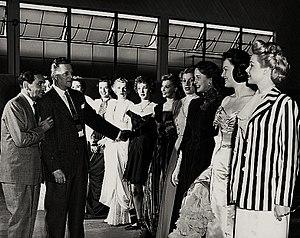
Robert « Bob » Alton est un chorégraphe, danseur et réalisateur américain, né Robert Alton Hart le 28 janvier 1906 à Bennington, mort le 12 juin 1957 à Los Angeles.
Irving Berlin, de son vrai nom Israel Isidore Beilin puis Baline, est un compositeur et parolier américain d'origine juive russe, né le 11 mai 1888 dans l'Empire russe, soit à Talatchyn près de Moguilev en Biélorussie d'aujourd'hui, soit à Tioumen dans l'actuelle Russie, et mort le 22 septembre 1989 à New York aux États-Unis, à l'âge de 101 ans.